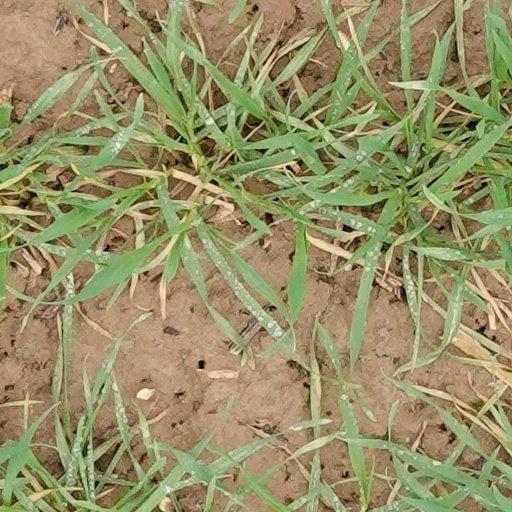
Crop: wheat